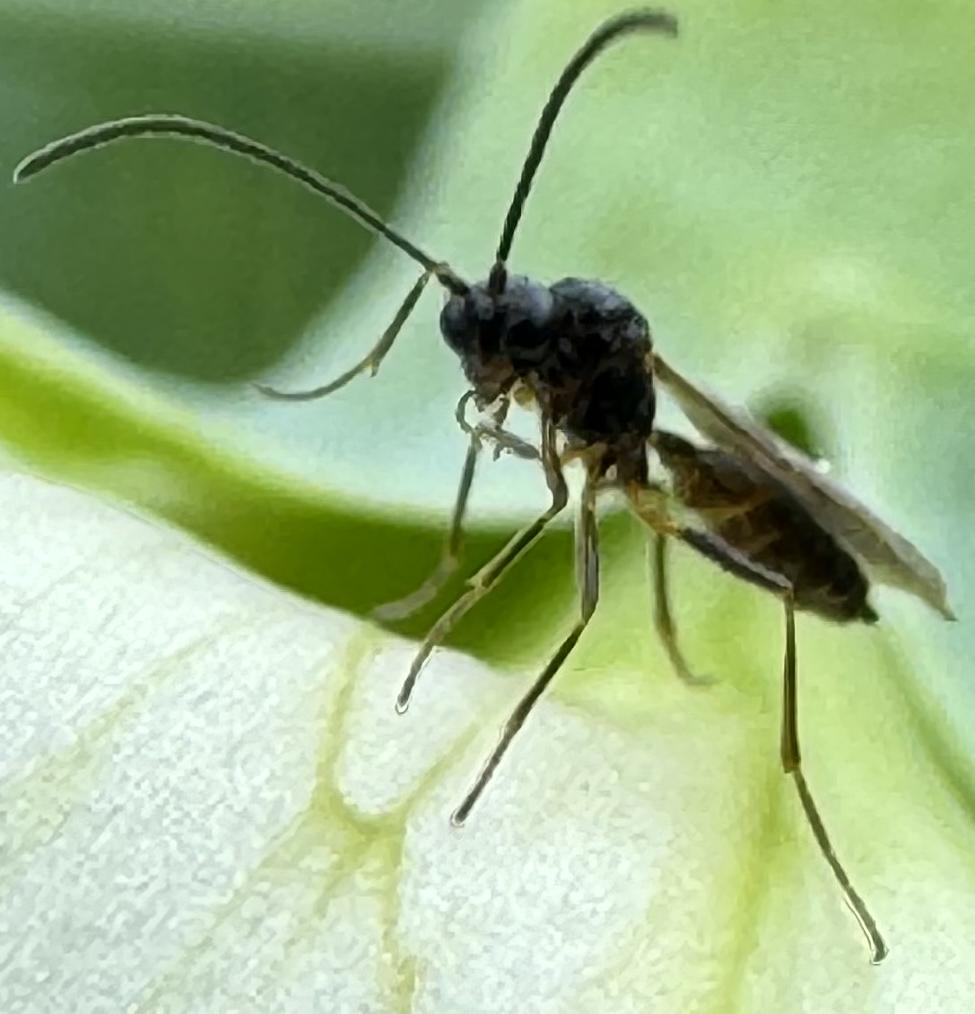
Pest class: predators